William Blackler

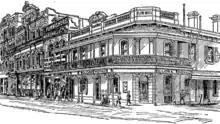
Globe Hotel, Adelaide, demolished 1907

In August 1878 Blackler became licensee of the Globe Hotel, for years a popular meeting-place in Rundle Street for the racing fraternity. A year later, at his instigation, an Adelaide Tattersalls Club was formed, with H. Cohen appointed secretary, and he provided rooms at "The Globe" for their activities, open 7–11pm. In September 1879 he transferred his licence to the hotel to J. H. Aldridge.